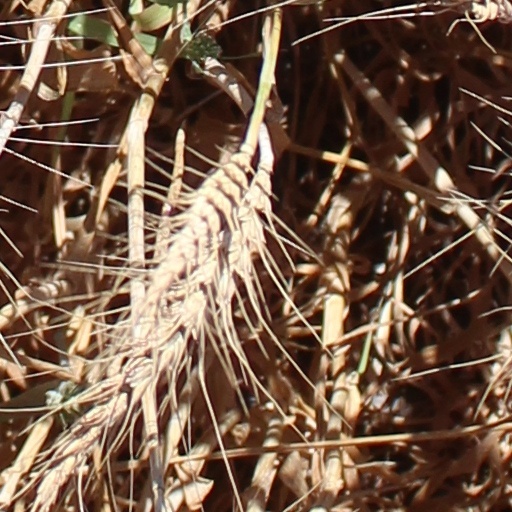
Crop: wheat